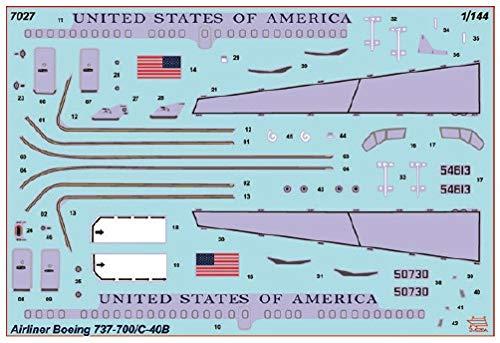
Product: Zvezda 7027 - Airliner Boeing 737-700/C-40B - Plastic Model Kit Scale 1/144 109 Parts Lenght 9"
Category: Toys & Games | Hobbies | Models & Model Kits | Model Kits | Airplane & Jet Kits
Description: Length of the assembled model - 9".
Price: $26.58
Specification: ProductDimensions:6x34.5x24inches|ItemWeight:12.6ounces|ShippingWeight:12.6ounces(Viewshippingratesandpolicies)|ASIN:B07SRXRY89|Itemmodelnumber:500787027|Manufacturerrecommendedage:12yearsandup